Satellite system (astronomy)

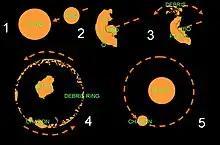
Formation of Pluto's moons. 1: a Kuiper belt object nears Pluto; 2: the KBO impacts Pluto; 3: a dust ring forms around Pluto; 4: the debris aggregates to form Charon; 5: Pluto and Charon relax into spherical bodies.

Collision is one of the leading theories for the formation of satellite systems, particularly those of the Earth and Pluto. Objects in such a system may be part of a collisional family and this origin may be verified comparing their orbital elements and composition. Computer simulations have been used to demonstrate that giant impacts could have been the origin of the Moon. It is thought that early Earth had multiple moons resulting from the giant impact. Similar models have been used to explain the creation of the Plutonian system as well as those of other Kuiper belt objects and asteroids. This is also a prevailing theory for the origin of the moons of Mars. Both sets of findings support an origin of Phobos from material ejected by an impact on Mars that reaccreted in Martian orbit. Collision is also used to explain peculiarities in the Uranian system.